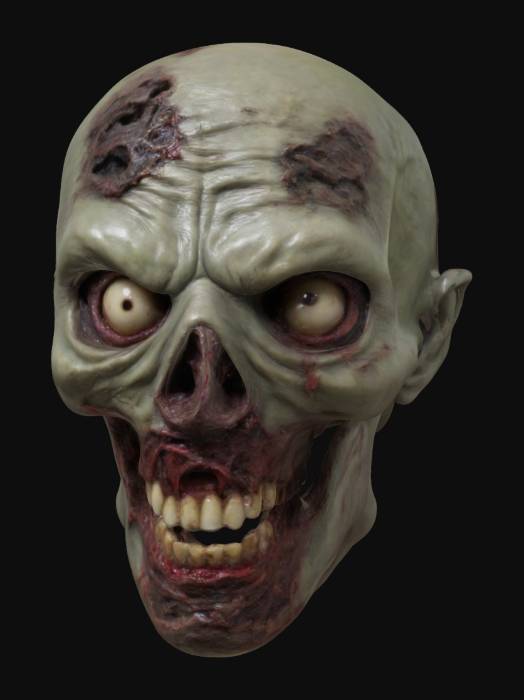
미적 점수 (1~10점): 7